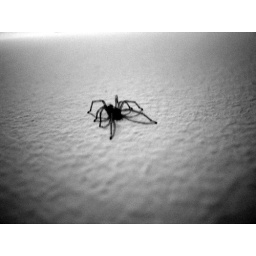
Back home after a long long drive, still the camera in my hand and a spider on the wall